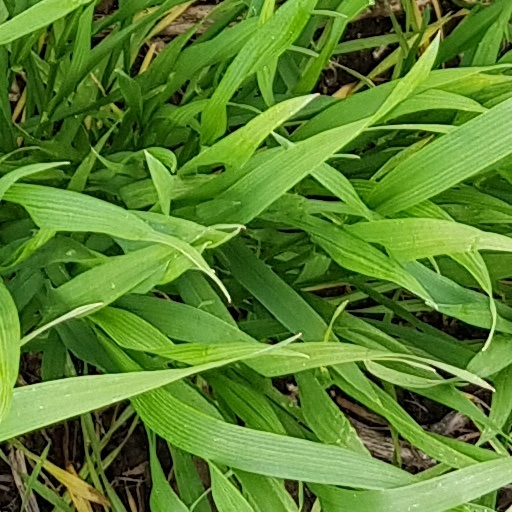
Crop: wheat